Paris Peace Conference (1919–1920)

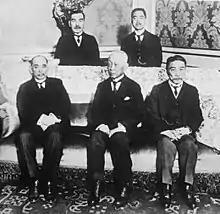
The Japanese delegation at the Conference, with (seated left to right) former Foreign Minister Baron Makino Nobuaki, former prime minister Marquis Saionji Kinmochi, and Japanese Ambassador to Great Britain Viscount Chinda Sutemi

In 1914, Italy remained neutral despite the Triple Alliance with Germany and Austria-Hungary. In 1915, it joined the Allies to gain the territories promised by the Triple Entente in the secret Treaty of London: Trentino, the Tyrol as far as Brenner, Trieste, Istria, most of the Dalmatian Coast (except Fiume), Valona, a protectorate over Albania, Antalya (in Turkey), and possibly colonies in Africa.